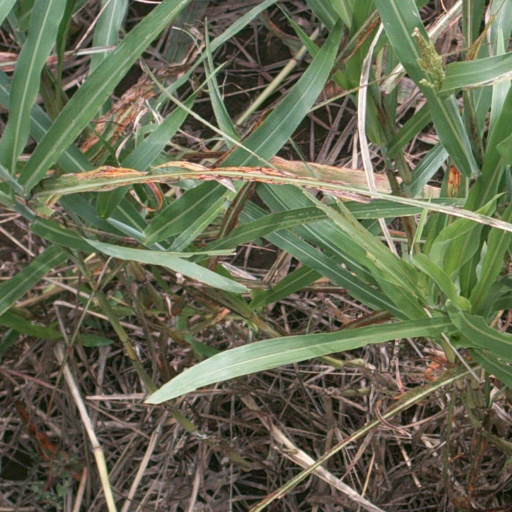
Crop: sorghum